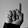
ASL letter: D